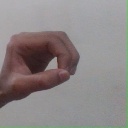
अक्षर: औ